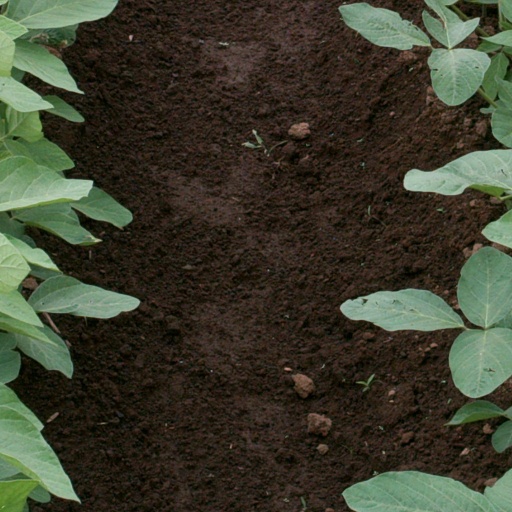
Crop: soybean